American Institute of Sacred Literature

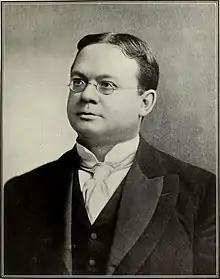
William Rainey Harper

In February 1881, a correspondence school of Hebrew was organized by William Rainey Harper under the name of the Institute of Hebrew. Twenty students constituted the initial class. The institute was encouraged and fostered in its work by about 70 teachers of Hebrew and the Old Testament connected with educational institutions throughout the U.S. The student body increased so rapidly that its first year, 44 states and eight foreign countries were represented. It became increasingly evident that the opportunities of the school must be extended to students of the English Bible.